Escalante (Martian crater)

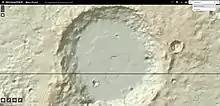
This topographic map was created using Mars Orbiter Laser Altimeter (MOLA) technology on the Mars Global Surveyor spacecraft. This image is a screenshot of RedMapper's website and shows the rim and center of Escalante crater

Impact craters generally have a rim with ejecta around them, in contrast volcanic craters usually do not have a rim or ejecta deposits. As craters get larger (greater than 10 km in diameter) they usually have a central peak. The peak is caused by a rebound of the crater floor following the impact. If one measures the diameter of a crater, the original depth can be estimated with various ratios. Because of this relationship, researchers have found that many Martian craters contain a great deal of material; much of it is believed to be ice deposited when the climate was different. Sometimes craters expose layers that were buried. Rocks from deep underground are tossed onto the surface. Hence, craters can show us what lies deep under the surface.